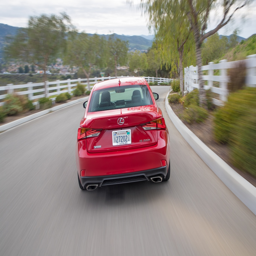
brand is 200t rear end in motion